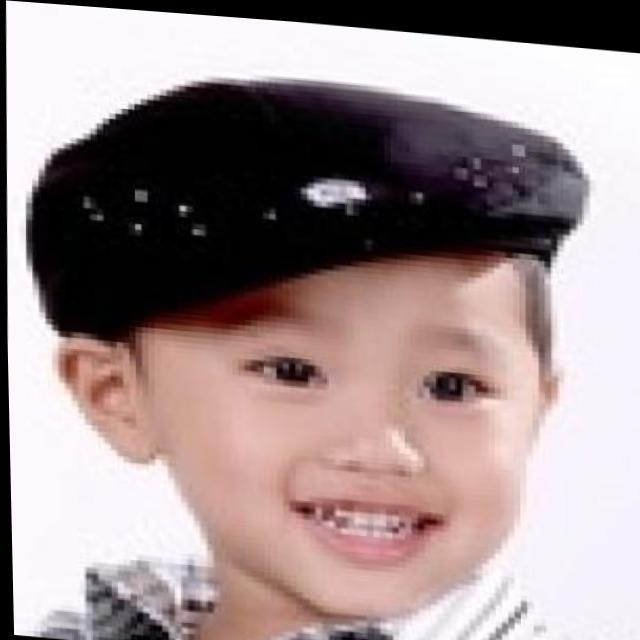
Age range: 0-12